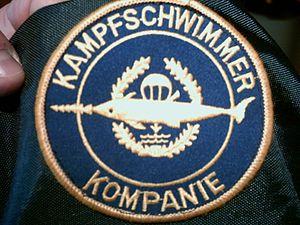
Les Kampfschwimmer, ou Verwendungsgruppe 3402, sont les nageurs de combat de la marine allemande.